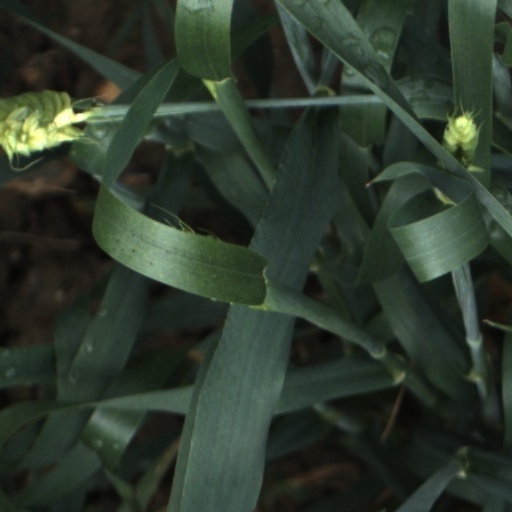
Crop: wheat